Vasily Shaptsiaboi

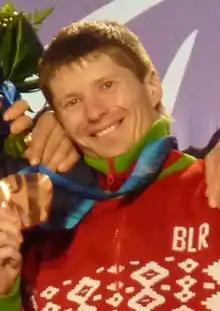

Vasily Shaptsiaboi is a Belarusian Paralympic biathlete, cross-country skier, and road bicycle racer who won many medals at both Winter and Summer Paralympic Games.